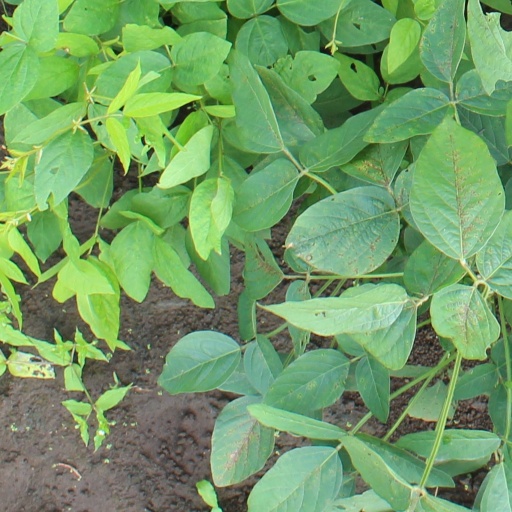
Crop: soybean